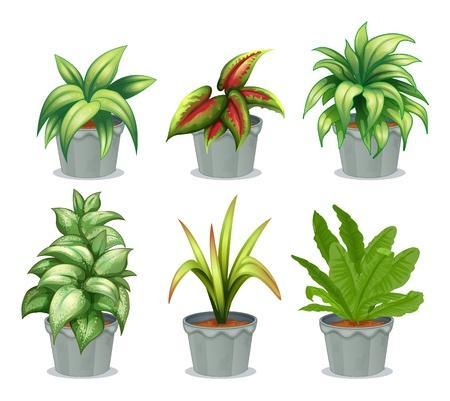
illustration of green leafy plants on a white background vector